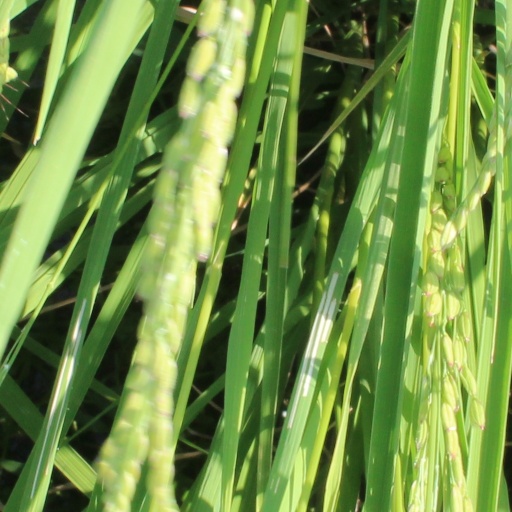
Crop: rice